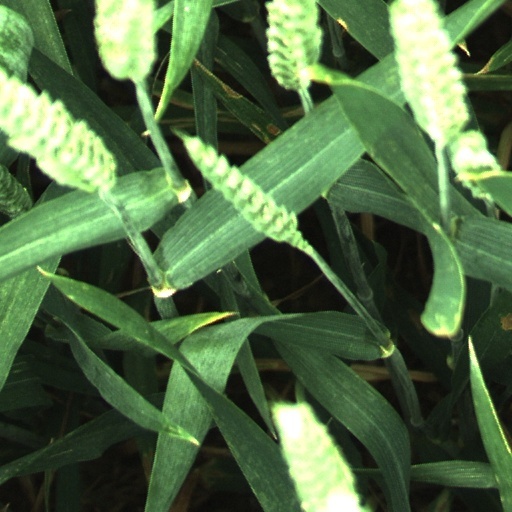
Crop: wheat